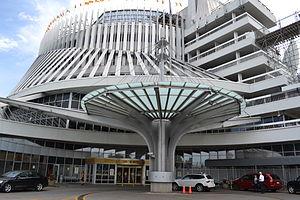
Entrée principale du Casino de Montréal, ancien pavillon de la France à l'expo 67.